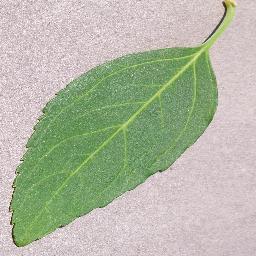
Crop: cherry
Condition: (including_sour)_healthy